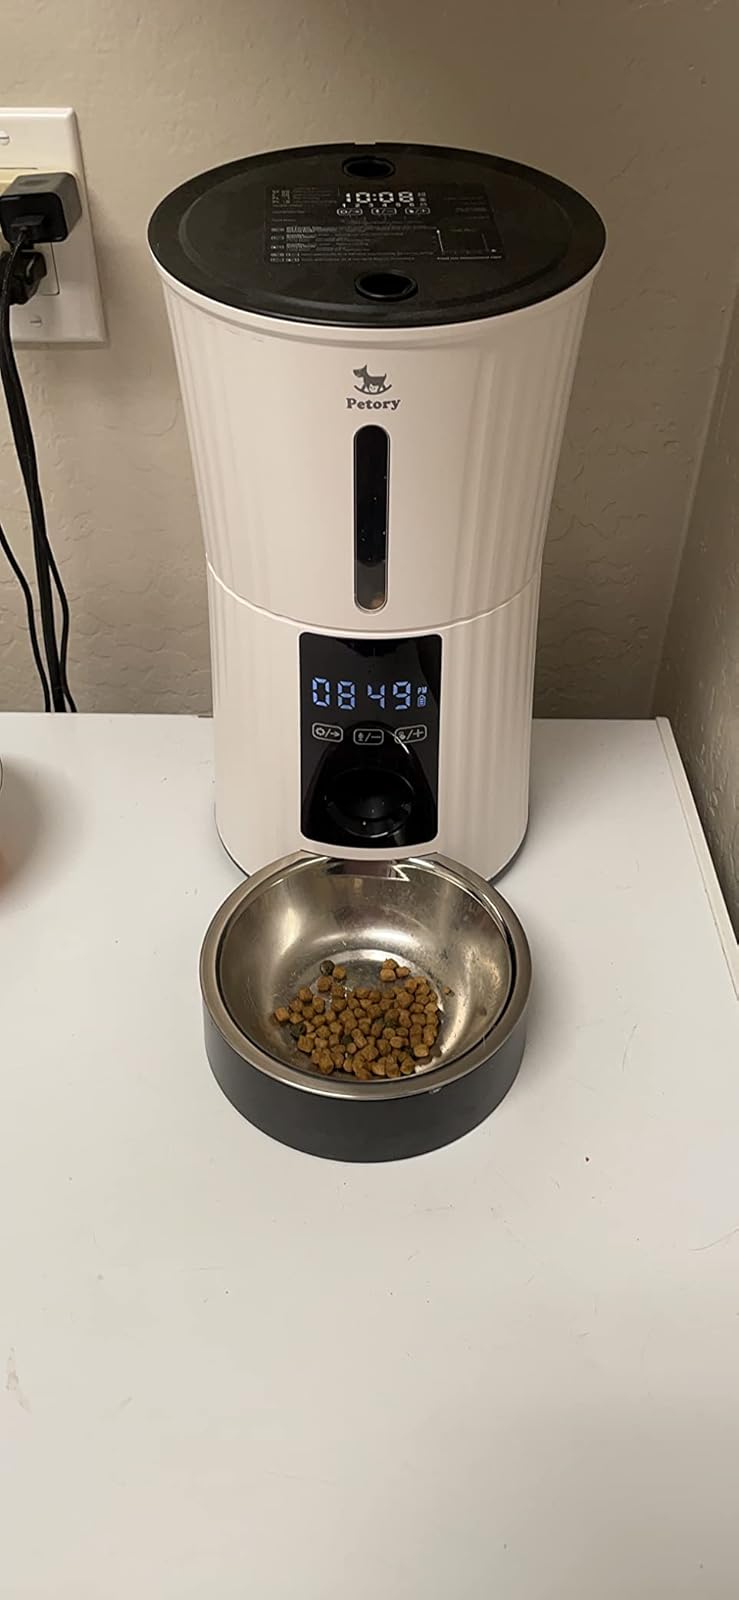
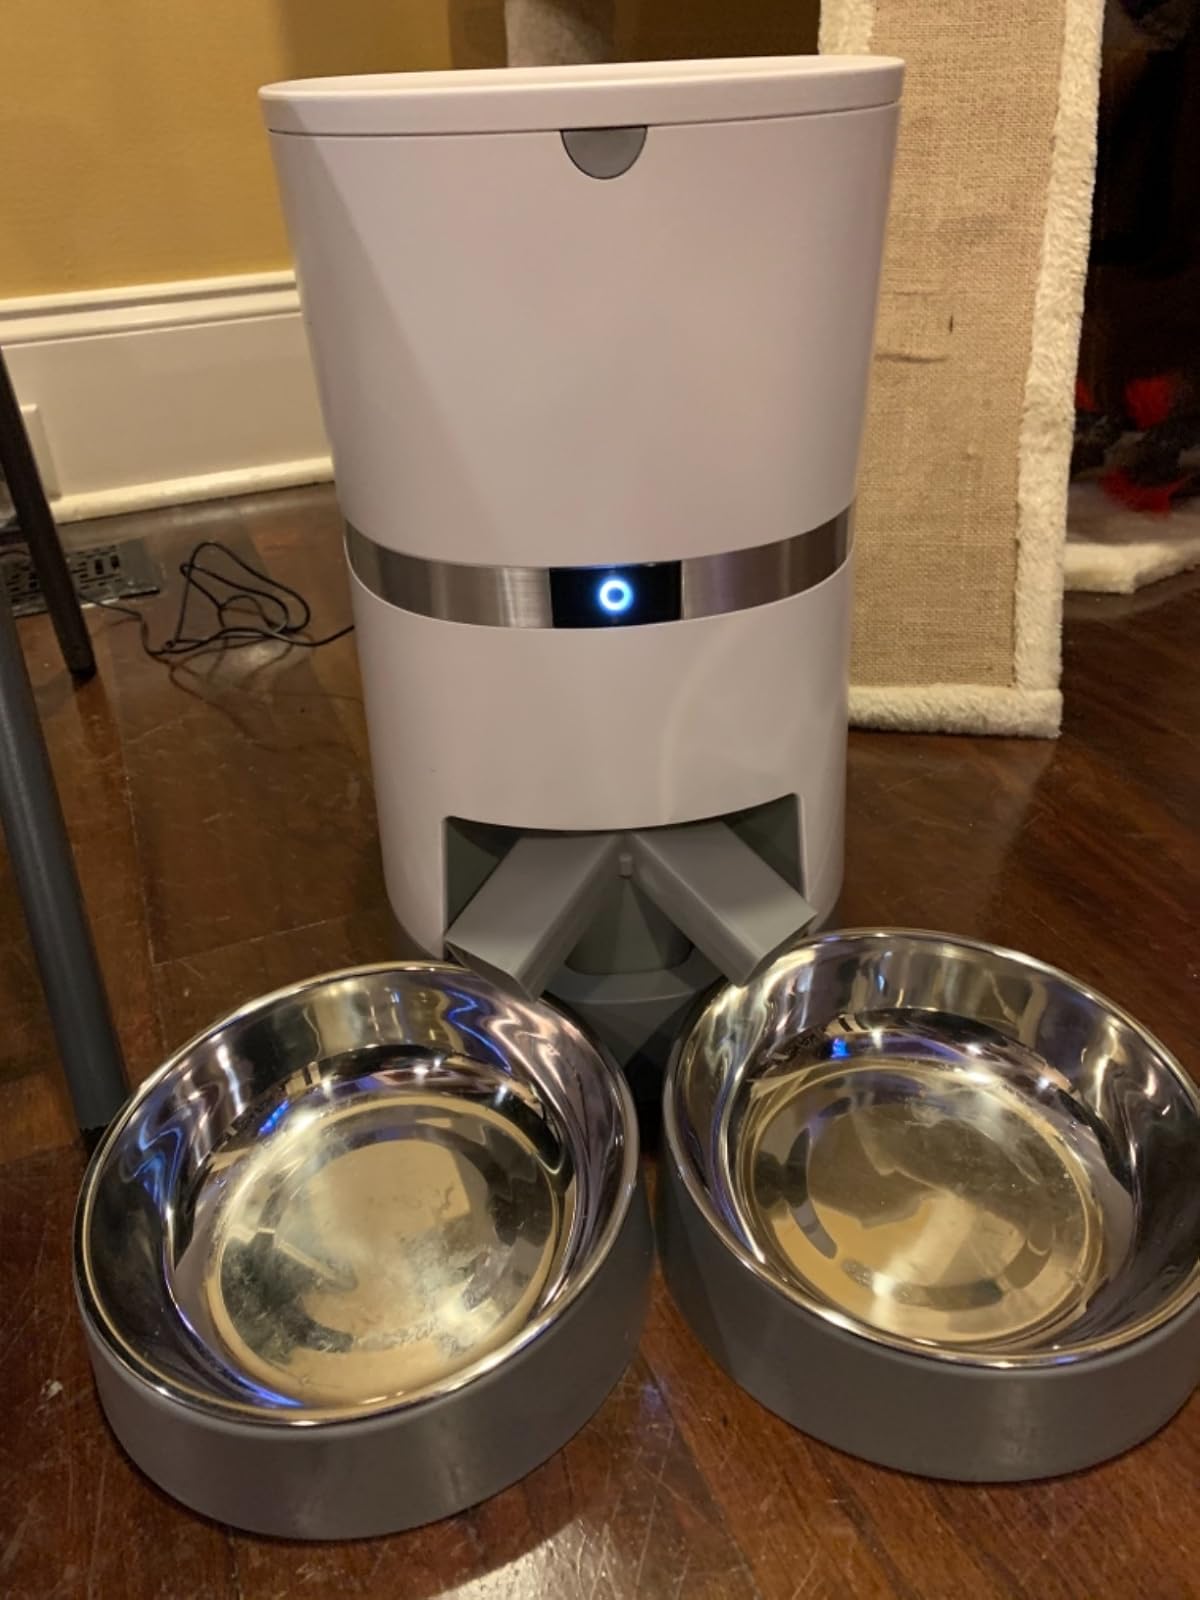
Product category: items_feeder
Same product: no